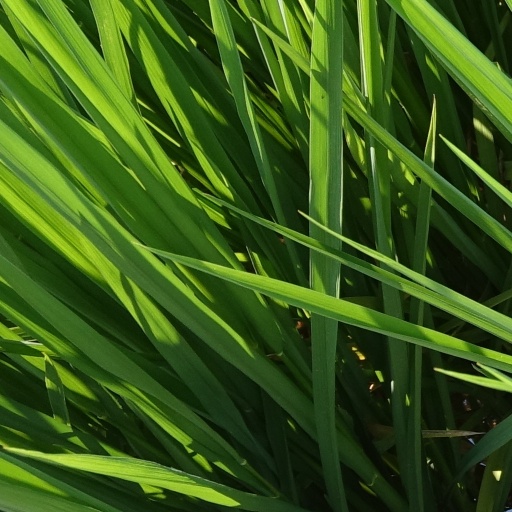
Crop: rice